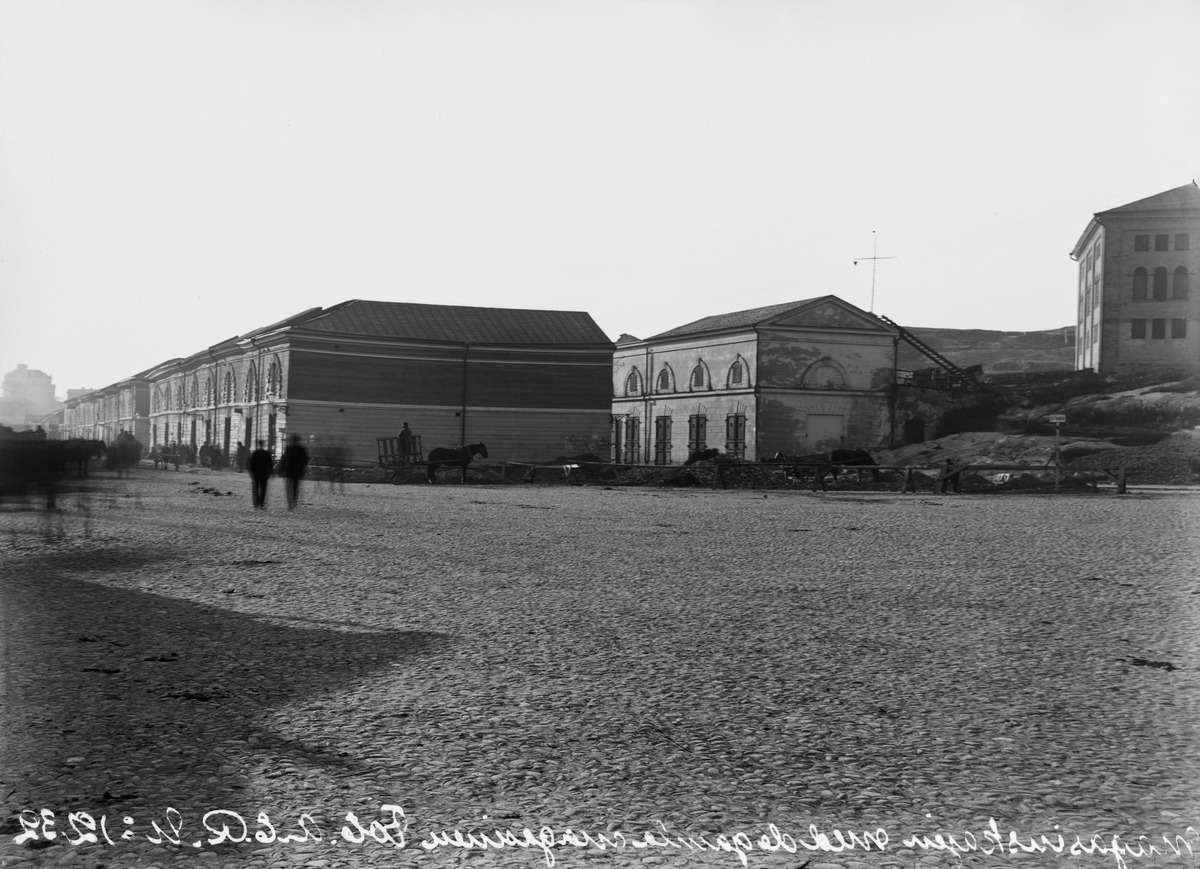
Saunakatu (=Laivasillankatu, ent
sisällön kuvaus: Saunakatu (=Laivasillankatu, ent. Etelärantatie), vasemmalla Makasiinirannan (=Makasiinilaituri) suolamakasiineja, oikealla näkyy kruununmakasiinin itäreuna. mustavalkoinen
Kuvaaja: Rosenbröijer, A.E., valokuvaaja
Ajankohta: kuvausaika 1890 -luku
Paikka: Suomi, Uusimaa, Helsinki, Ullanlinna Helsinki, Laivasillankatu. Makasiinilaituri
Aiheet: kadut, liikenne, jalankulkijat, hevosajoneuvot, varastot kruununmakasiinit viljamakasiinit, suola, rannat, ranta-alueet, kalliot